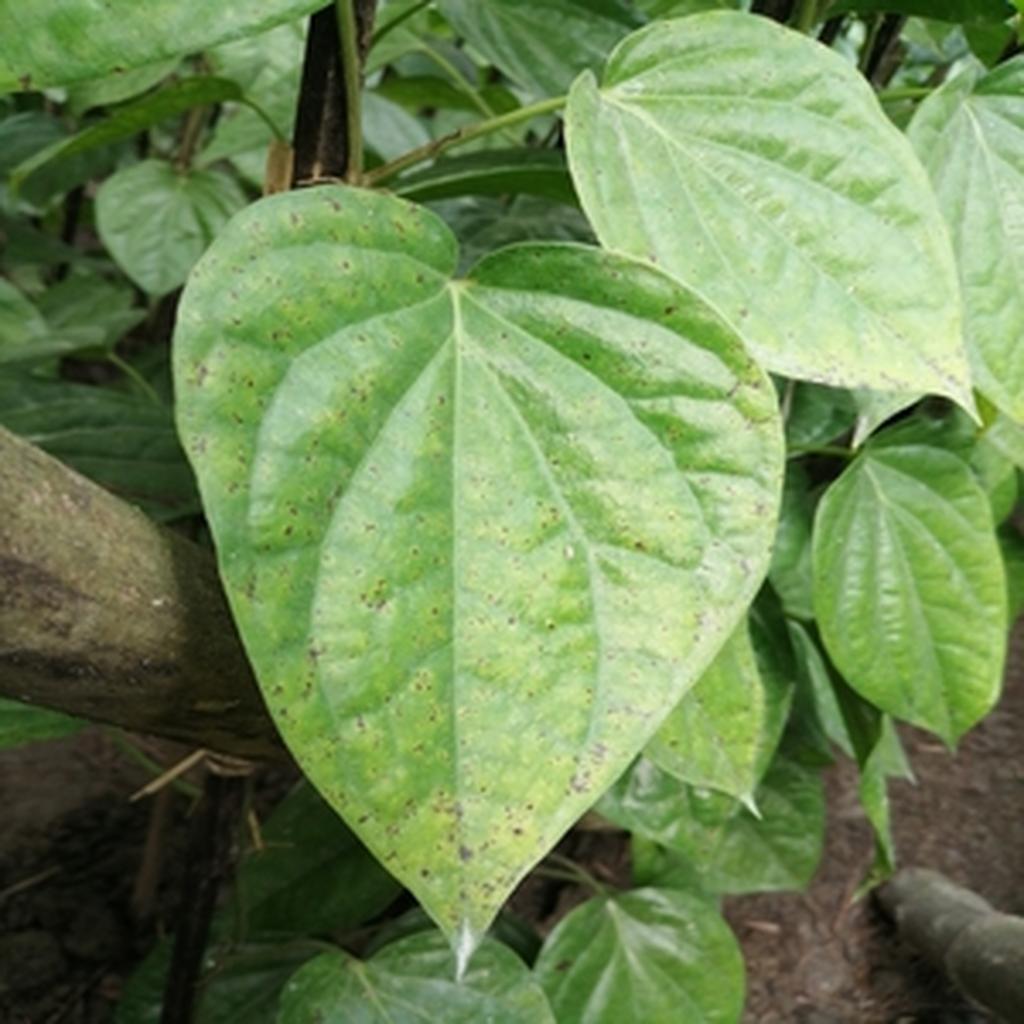
Label: Leaf_Spot